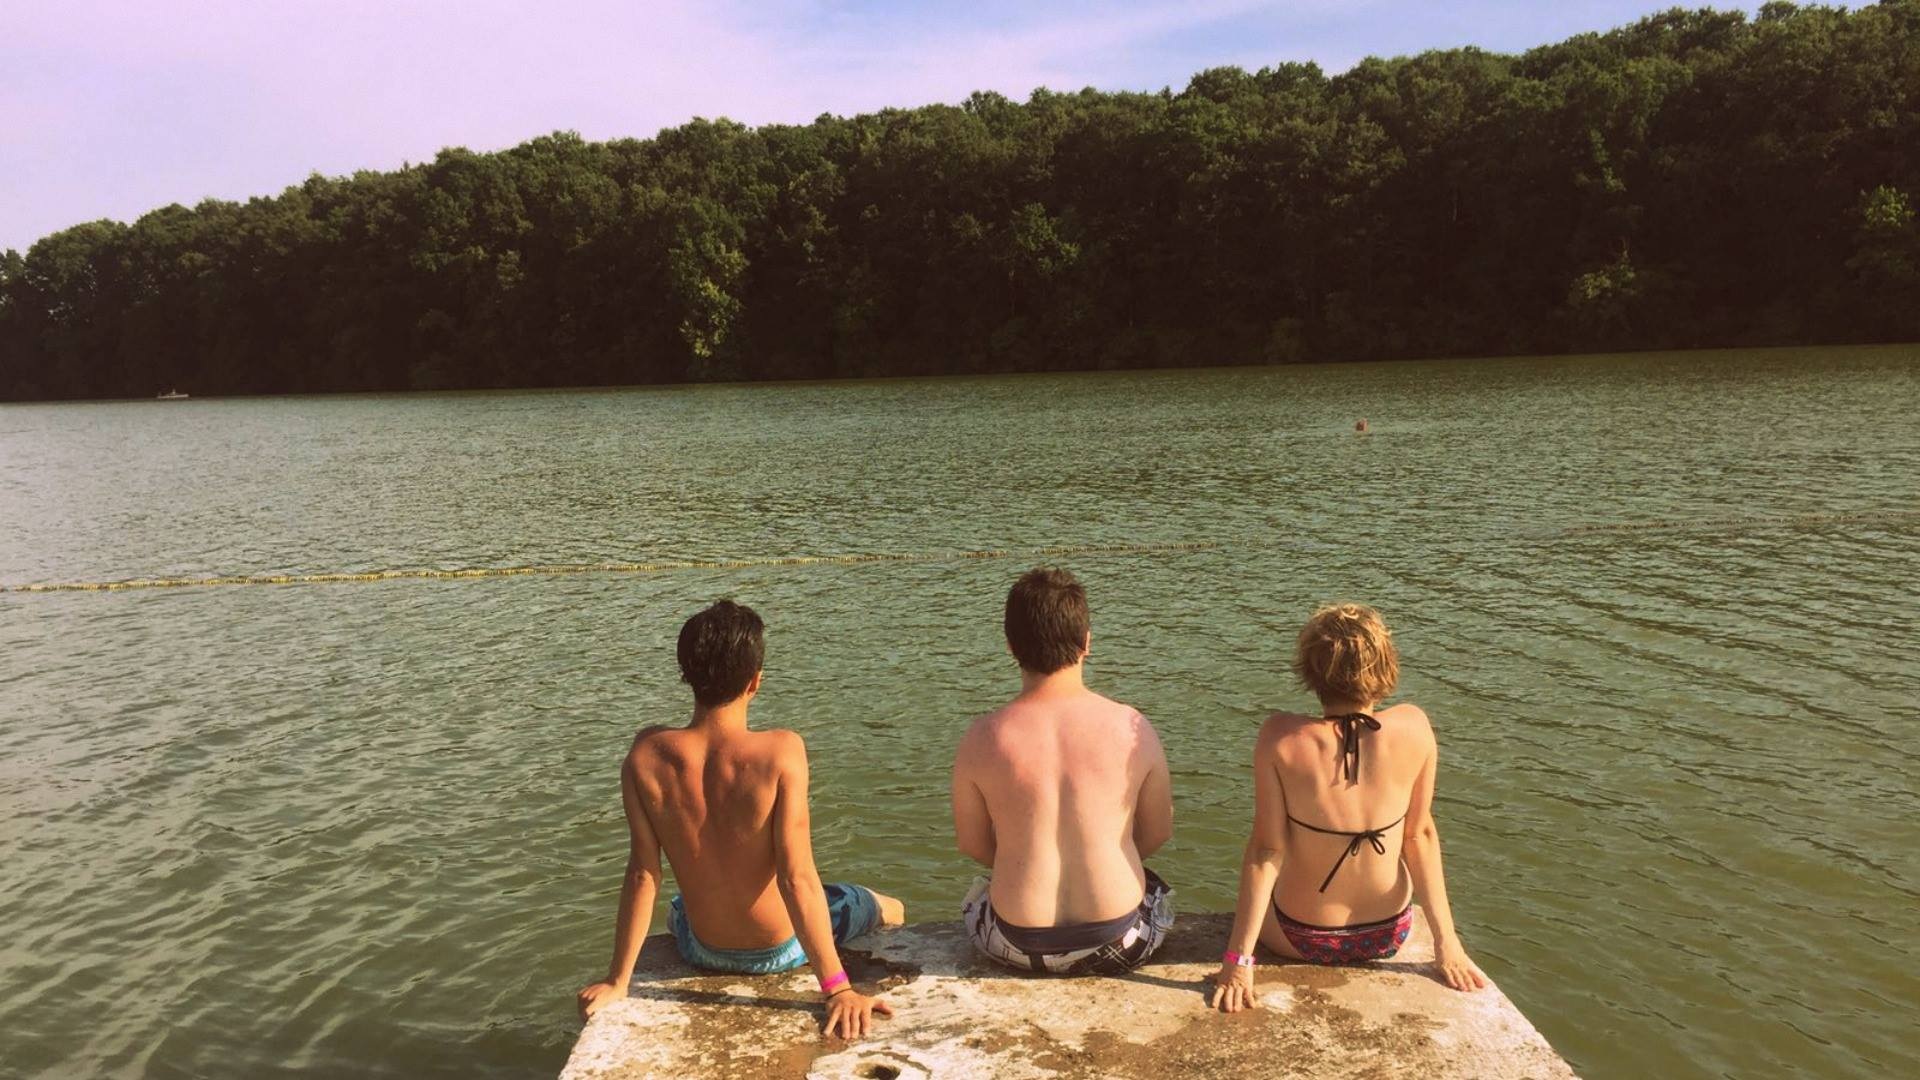
sea, water, nature, forest, boat, feet, lake, river, summer, vacation, canoe, paddle, vehicle, sitting, bay, body of water, rear view, boating, teens, raft, slovakia, sumertime, watercraft rowing